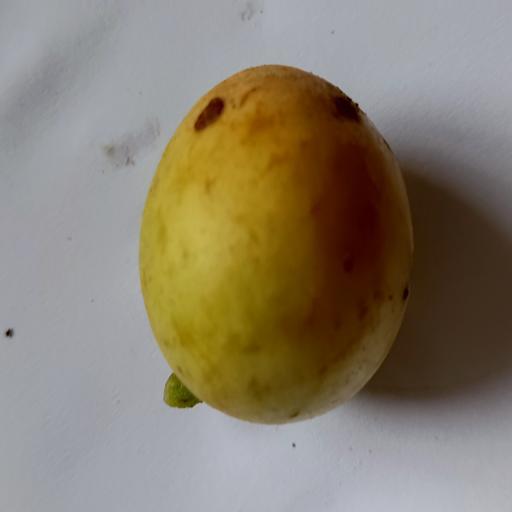
Crop type: Burmese Grape